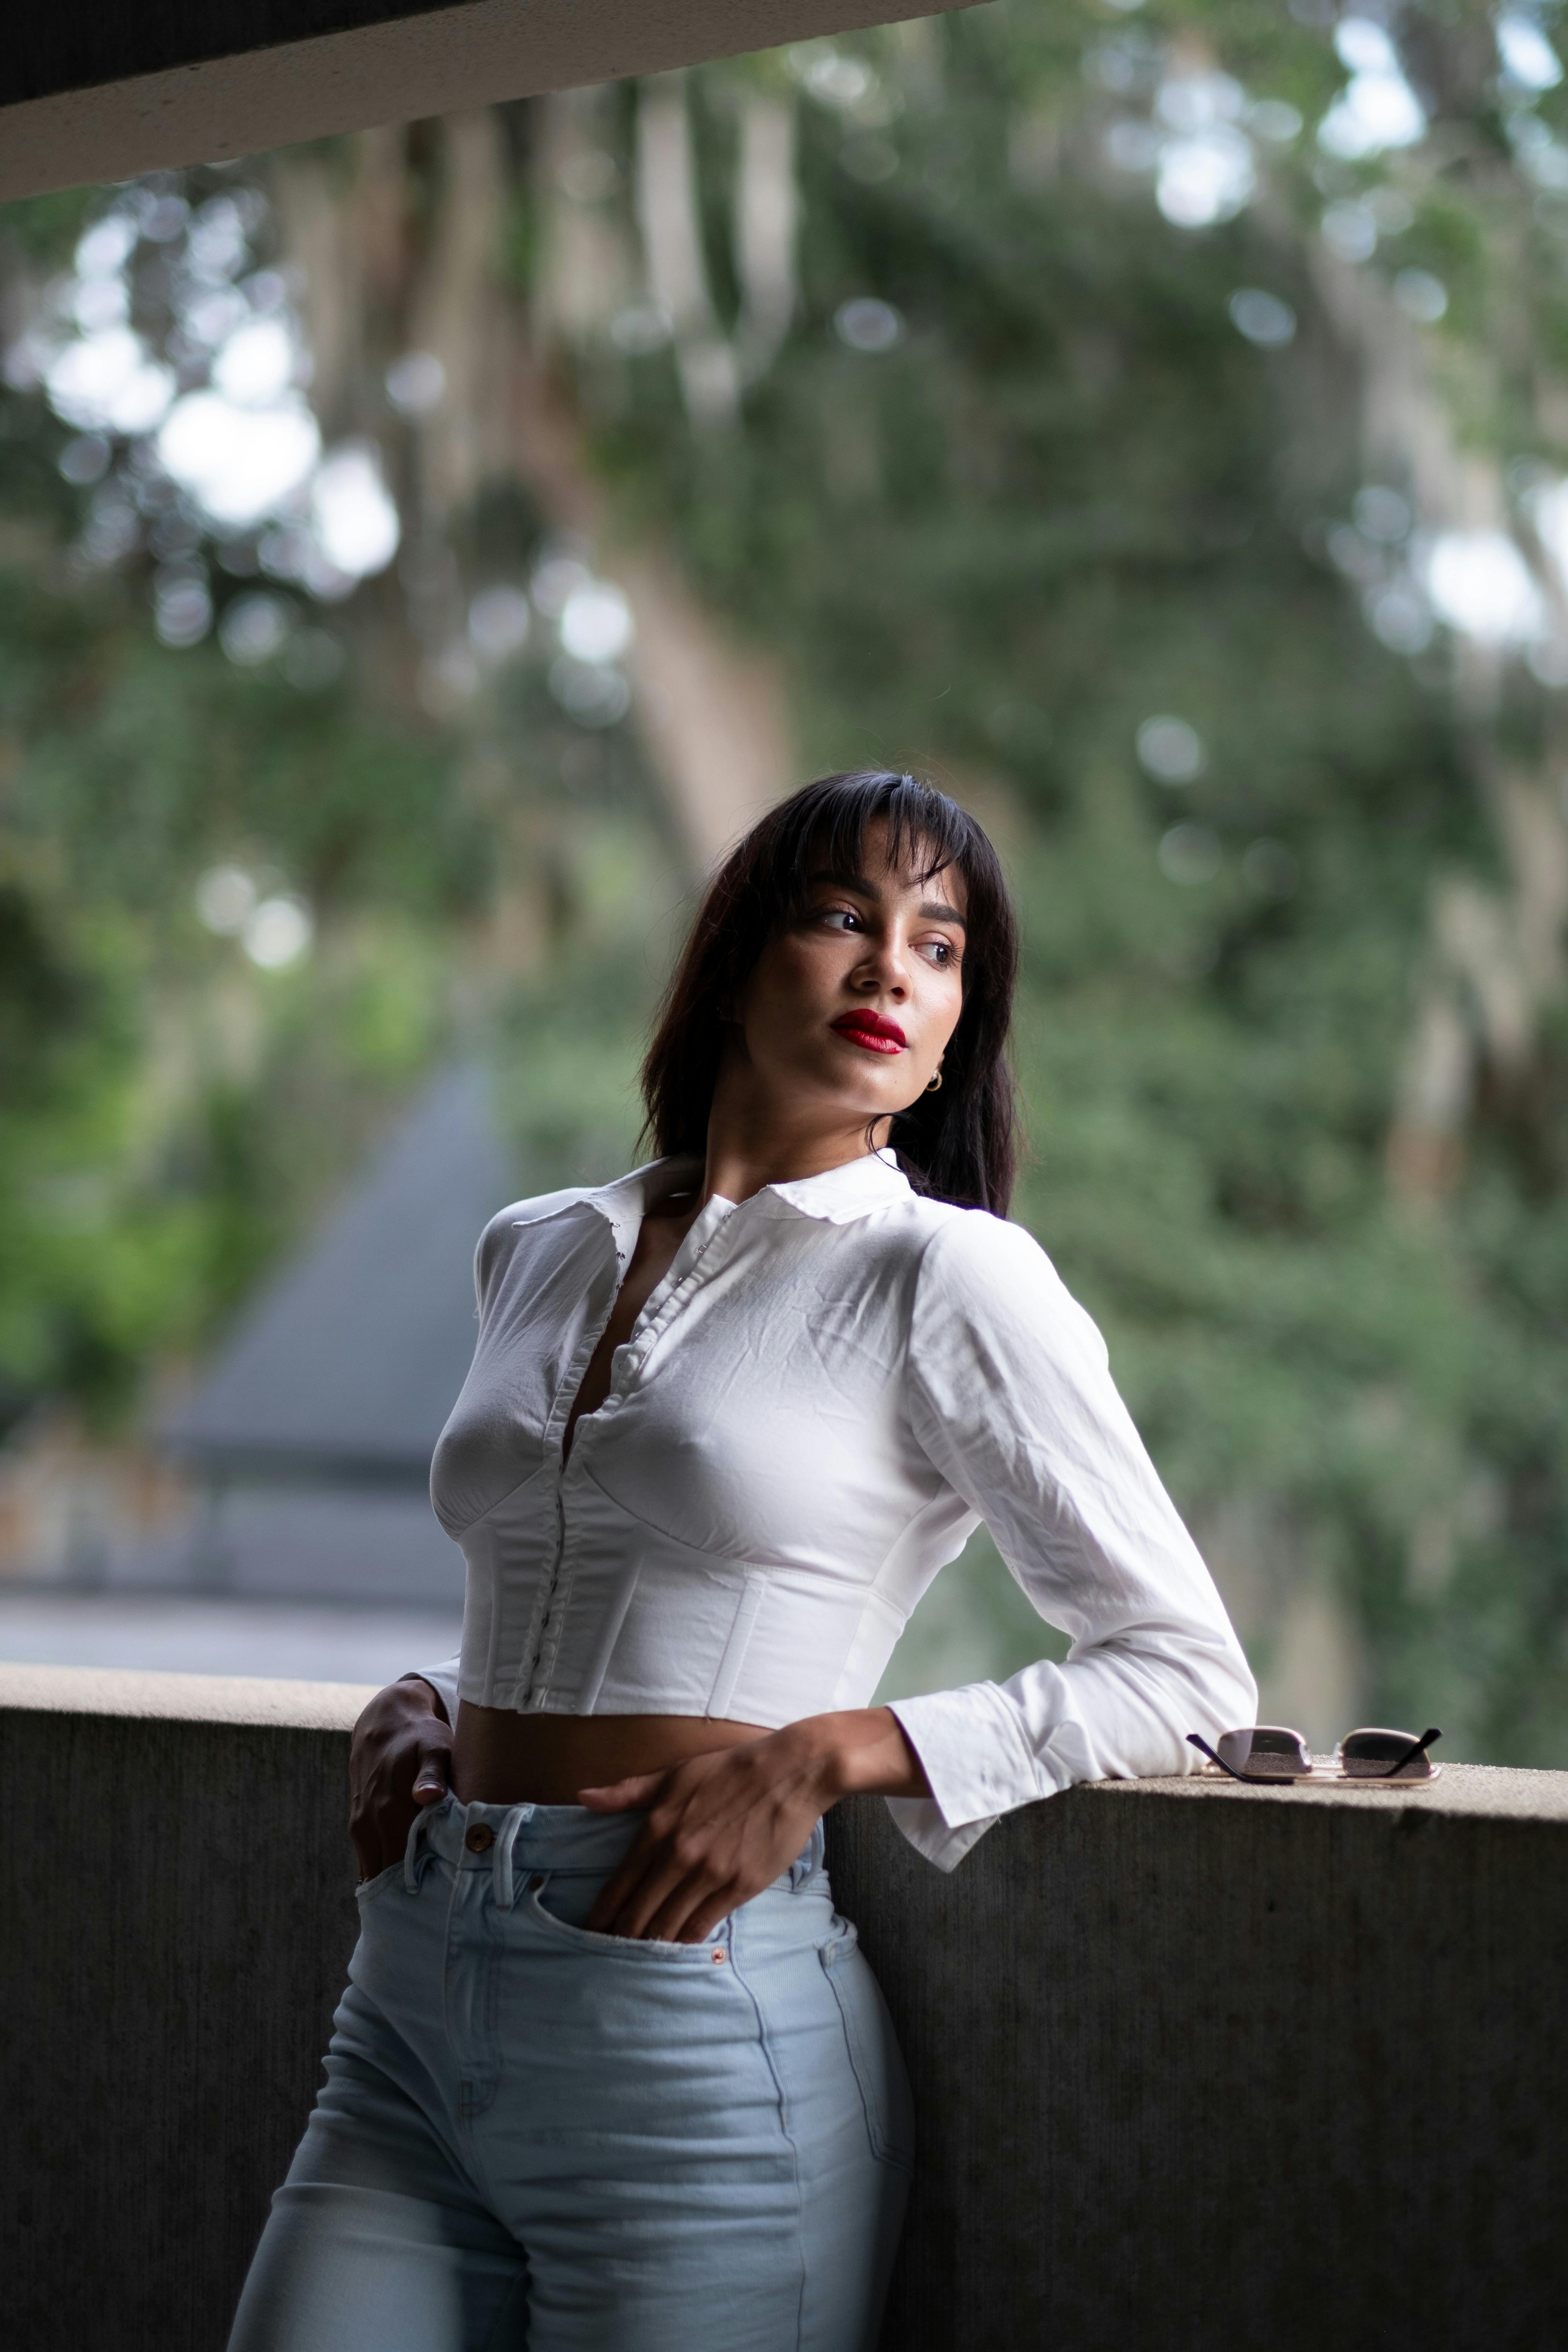
woman, clothing, flash photography, neck, sleeve, waist, thigh, eyewear, trunk, black hair, knee, blazer, abdomen, formal wear, long hair, belt, human leg, jewellery, brown hair, grass, fashion design, t shirt, sitting, fashion model, denim, sportswear, top, leather, portrait photography, necklace, photo shoot, uniform